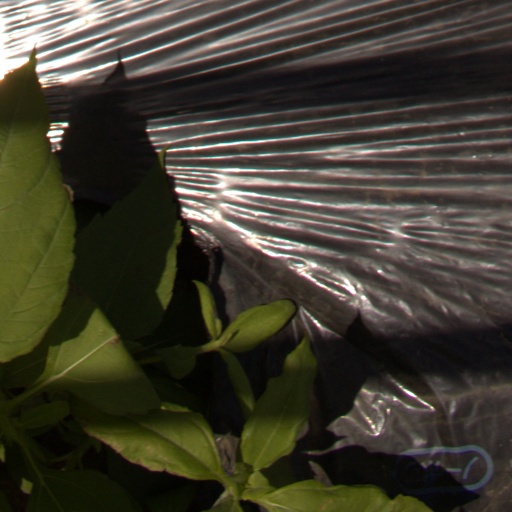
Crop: Jerusalem artichoke